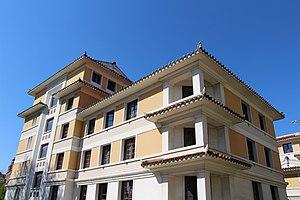
D'aucuns considèrent que l'on ne peut parler d'immigration en France, et donc en faire l'histoire, qu'à partir de la fin du XIXᵉ siècle ou du début du XXᵉ siècle : en effet, la notion d'étranger n'a commencé à être assimilée à une différence de nationalité que progressivement au cours du XIXᵉ siècle ; avant, du fait de la faiblesse des moyens de transport, pour être un étranger il suffisait de venir d'une ville ou village jugé éloigné, c'est-à-dire parfois à quelques dizaines de kilomètres. D'autant que, même si le territoire correspondant à l'actuelle France a toujours accueilli de nombreuses migrations, notamment celtiques et germaniques, il n'y eut pas de mouvement migratoire significatif entre 650 et 1850 en France, à l'exception de quelques peuplements bretons en Armorique et anglo-scandinave en Normandie.